Louisville Slugger Field

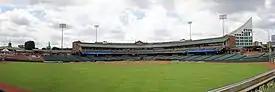
A panoramic photograph of Louisville Slugger Field in 2021

The design of Louisville Slugger Field is a joint effort of HNTB Architects of Kansas City, Mo and K. Norman Berry Associates Architects of Louisville. The field was financed through a partnership between the city, the Bats, Hillerich & Bradsby, the Brown Foundation, Humana Inc. and the Humana Foundation.